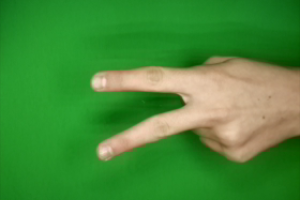
Label: scissors